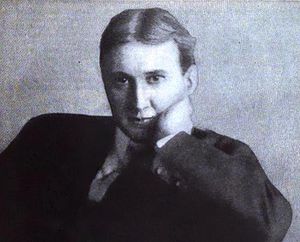
Robert Herrick (romanforfatter)
Robert Herrick 1910.
Robert Herrick var en amerikansk forfatter.